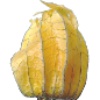
Label: Physalis with Husk 1